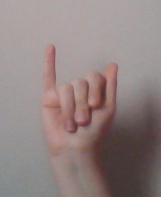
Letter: meem